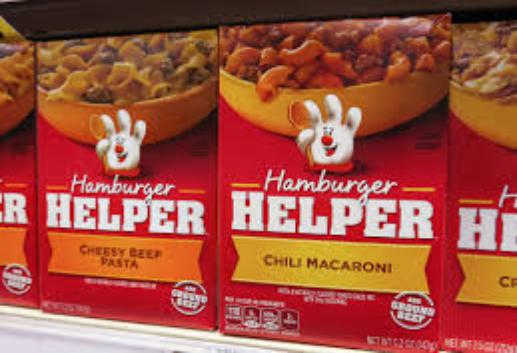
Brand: Hamburger Helper
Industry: Food